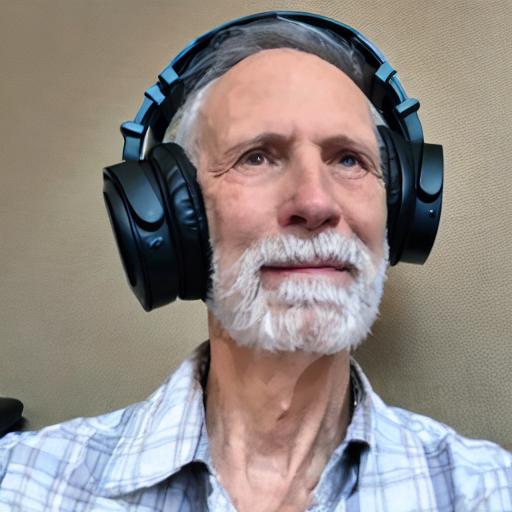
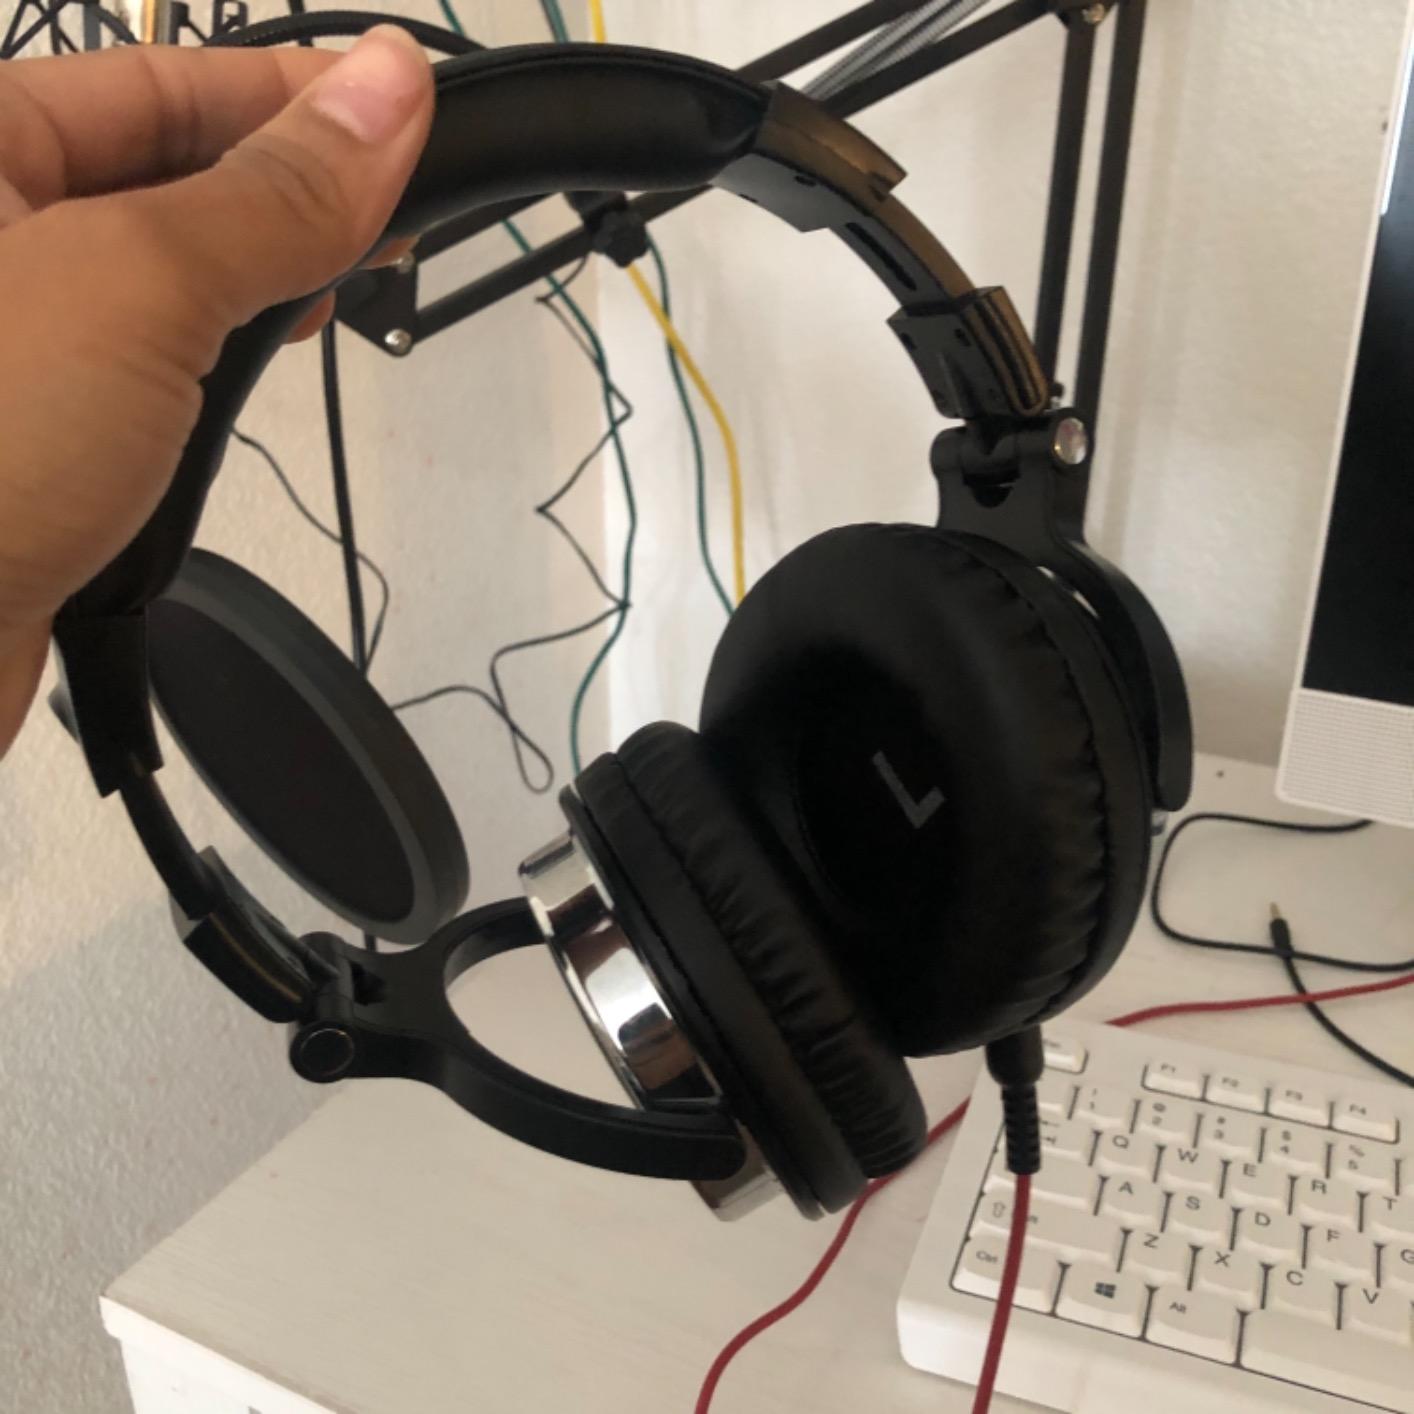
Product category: headphones
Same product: no